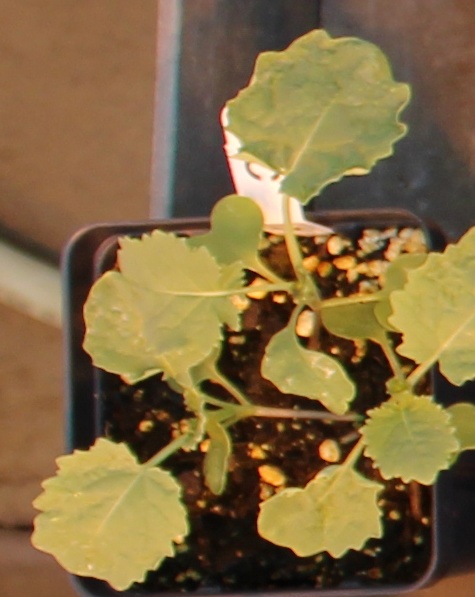
Label: Canola